Citadel of 's-Hertogenbosch

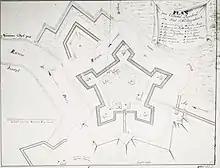
Situation in the late 1780s (Probable date)

In order to be able to defend the city-side of the citadel, in case that the city fell, an open area was required. Without it, an attacker which had conquered the city, could simply move its siege guns into buildings near the citadel, and destroy its walls at close range. Therefore 40 houses of the Ortheneind quarter were demolished together with the St Peter and Paul Church., totaling about 4 hectares of the city. The open space that was created would become known as "De Plein" (the esplanade). Ideas that the Republic simply demolished part of the town so it could fire on potential rebels are popular, but are not supported by facts. In fact, the demolition of the buildings on the Esplanade would only be completed in 1646, because the new masters of the city negotiated with the owners of the buildings which they wanted to remove.